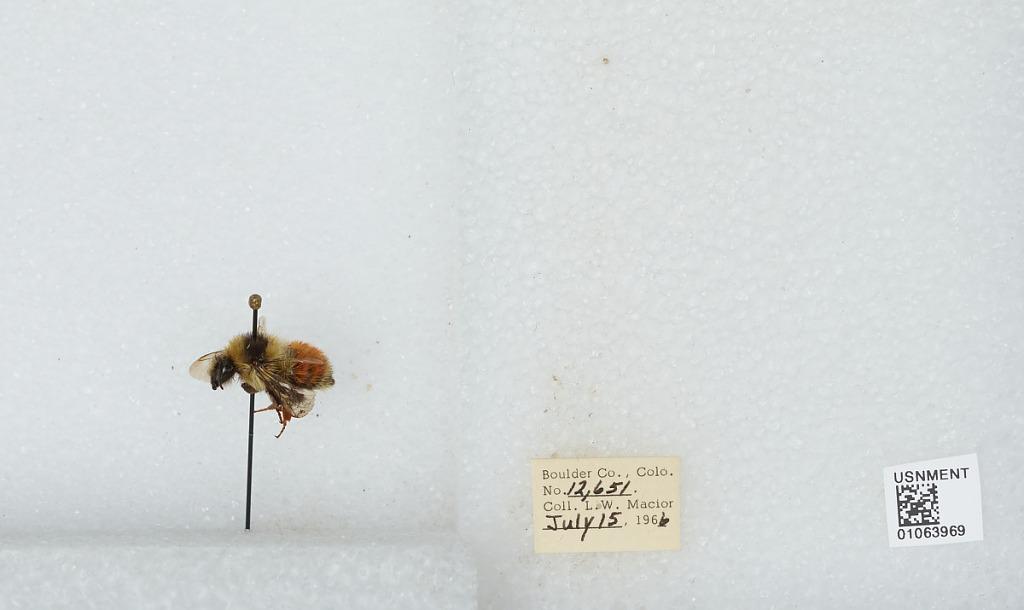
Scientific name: Bombus (Pyrobombus) bifarius Cresson
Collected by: L. Macior
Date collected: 1966-7-15
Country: United States
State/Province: Colorado
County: Boulder
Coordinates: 40.0275, -105.252